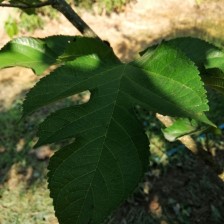
Variety: RedKing